Strapping

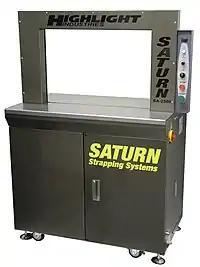
A tabletop arch strapper.

There are two major types of equipment available for strapping: hand tools, and "strapping machines" or "banding machines". A dispenser is used with both types of equipment to dispense the strap. Some strapping machines have the dispenser built-in; others (typically those on large arch machines) have a separately powered dispenser, which can automatically load or thread new coils. Non-powered separated dispensers have a pulley which releases and activates a brake to stop the inertia of the coil and keep the strap from over-running onto the floor. Typically, dispensers used on large arch strapping machines have multiple pulleys to act as a way to store strap in a way that can be quickly dispensed. Smaller arch machines, such as tabletop machines, will feed strap into a pool box/accumulator instead. In both cases this is required; otherwise, the strapping machine will draw the strap faster than the dispenser can pay off.